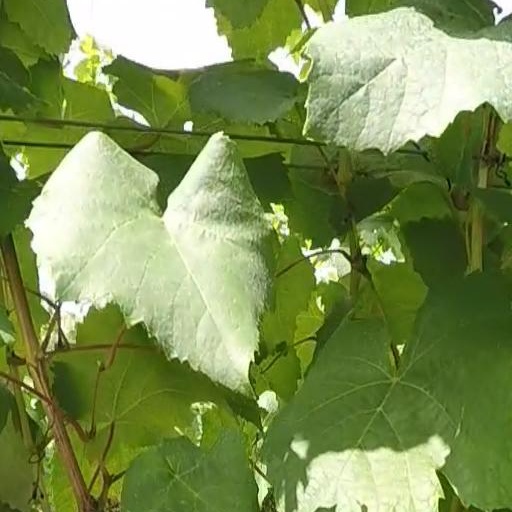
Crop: grape